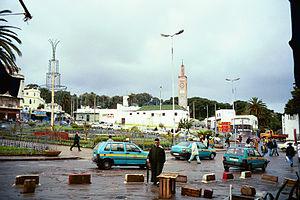
Ceci est une liste des monuments classés par le ministère de culture marocain aux alentours de Tanger.